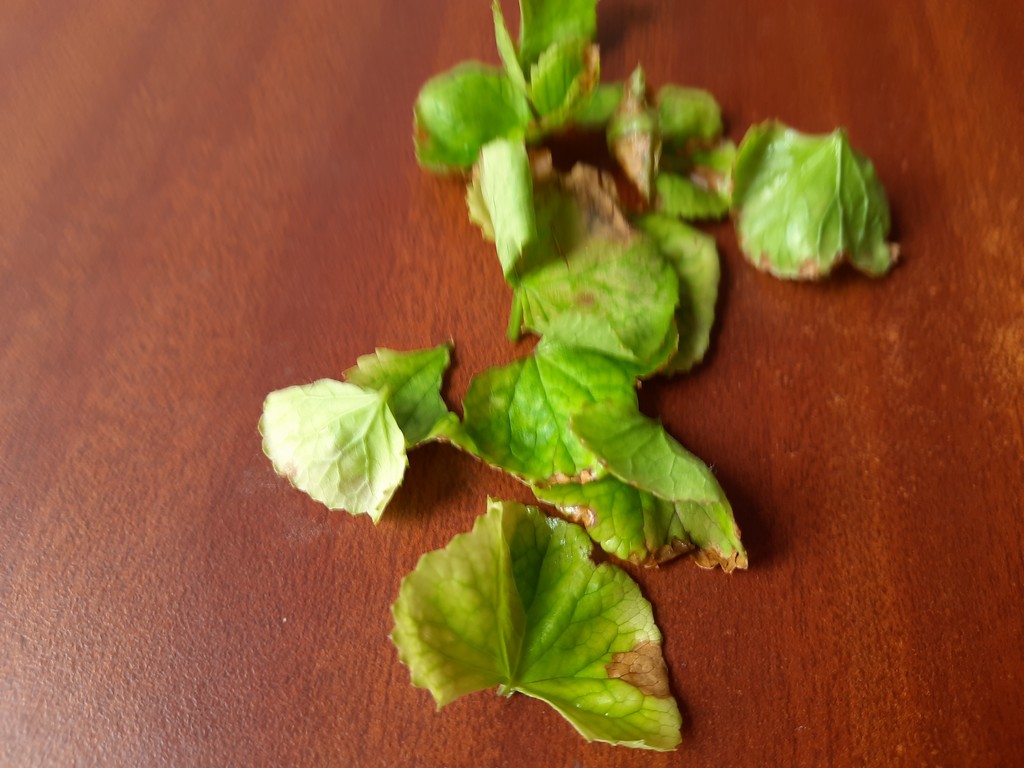
Label: Unhealthy